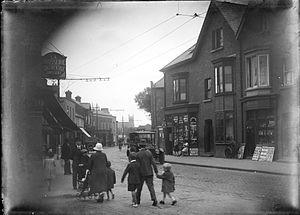
Donnybrook est un quartier de Dublin, en Irlande. Il est situé au sud de la ville, dans le district postal de Dublin 4. Il abrite notamment le diffuseur de service public irlandais Raidió Teilifís Éireann. Il faisait autrefois partie du township de Pembroke. Ses banlieues voisines sont Ballsbridge, Sandymount, Ranelagh et Clonskeagh.